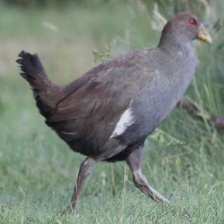
Species: TASMANIAN HEN
Scientific name: TRIBONYX MORTIERII
ImageNet parent category: european_gallinule